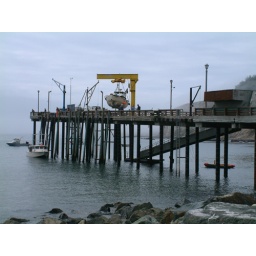
smelled like fish here, even in the bathroom